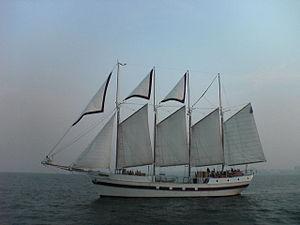
Le quatre-mâts goélette américain Windy
Un quatre-mâts goélette est un voilier quatre-mâts, caractéristique de la deuxième moitié du XIXᵉ siècle jusqu'au début du XXᵉ siècle. Il est constitué d'un mât entièrement gréé en voiles carrés et les 3 autres mâts entièrement gréés en voiles auriques.
Le Windy est une goélette à quatre-mâts à coque acier construit en 1995 au chantier naval Detyens à Charleston en Caroline du Sud. C'est un voilier-école qui navigue sur le Lac Michigan depuis le port de Chicago.
Un quatre-mâts carré est un voilier à quatre mâts dont tous les mâts sont gréés en voiles carrées.
Une goélette à quatre mâts est un voilier quatre-mâts, caractéristique de la deuxième moitié du XIXᵉ siècle jusqu'au début du XXᵉ siècle. Il possède tous ses mâts gréés en voiles auriques pour les grandes voiles basses.
Un quatre-mâts barque est un voilier à quatre-mâts à voiles carrées dont seul le mât arrière est gréé exclusivement en voiles auriques. C'est une configuration de gréement fréquente des clippers.